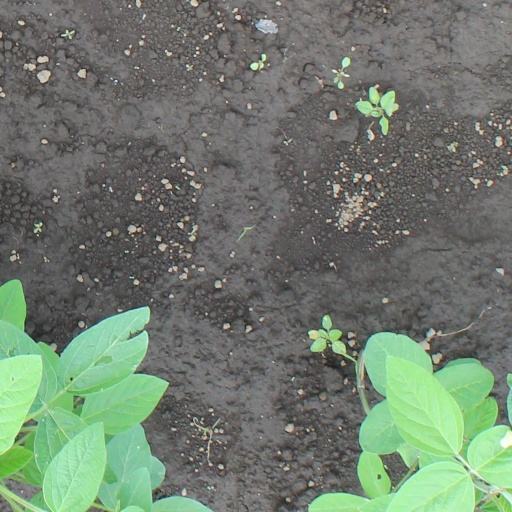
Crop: soybean